FK Partizan

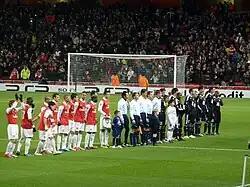
Arsenal – Partizan

When Momčilo Vukotić, Nenad Stojković and Nikica Klinčarski were joined by Ljubomir Radanović, Zvonko Živković, Zoran Dimitrijević and Dragan Mance, another great generation was formed. Partizan became champion for 1982–83 season, in large part due to extraordinary performances of a young Dragan Mance. He helped Partizan win the league by scoring 15 goals, and immediately became a fan favourite. He also led the club in their 1984–85 UEFA Cup second round tie against Queens Park Rangers, one of the most memorable matches in the club's history. QPR won the first leg 6–2, but Partizan advanced after a 4–0 return victory. A goal which Mance scored against the English side is considered one of the most remarkable goals in the history of Partizan. That match was voted 70th among the Top 100 greatest matches in the history of football in a poll organized by Eurosport in September 2009. On 3 September 1985, the players tragically lost their teammate and the fans lost their idol – Mance died in a car crash on Novi Sad-Belgrade highway. He was only 22 years old, and at the peak of his popularity. Even today, Mance is considered to be the greatest club legend by the fans of Partizan. In his honour, the street next to the club's stadium in Belgrade has carried his name since 2011.